Ishar: Legend of the Fortress

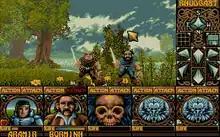
Atari ST version screenshot

"Ishar: Legend of the Fortress" takes place on the island of Kendoria. At the beginning, the player controls a warrior called Aramir, and he must defeat Krogh, an evil sorcerer who has killed lord Jarel. The game takes its name from Krogh's fortress, "Ishar", whose name means "unknown" in the game's fictional elf language. In order to achieve this, the player's characters must travel across the whole island and, among other things, meet with the surviving companions of Jarel.